IPhone 4

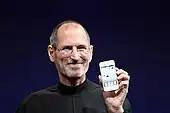

The iPhone 4 was available for pre-order on June 15, 2010. Customers attempting to pre-order the iPhone 4 reported problems with the pre-order process on the US and UK online Apple Stores which crashed due to the surge in traffic. The same issue was reported with AT&T and SoftBank, Apple's exclusive partners in the United States and Japan respectively, who suspended advance sales of the iPhone 4 as demand threatened to exceed supply. Retail stores were also unable to complete pre-order transactions due to the servers crashing.